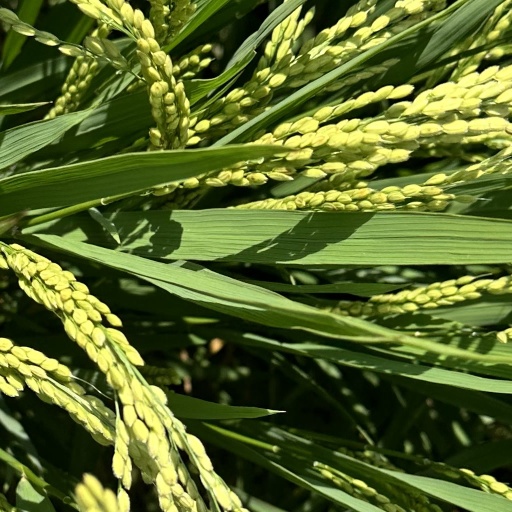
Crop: rice